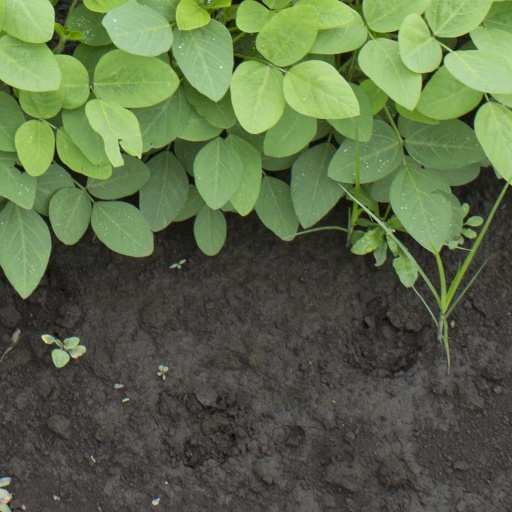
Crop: soybean